Shin-Sayama Station

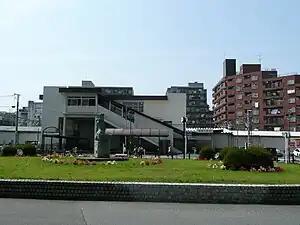
Shin-Sayama Station, south side, July 2008

is a passenger railway station located in the city of Sayama, Saitama, Japan, operated by Seibu Railway.